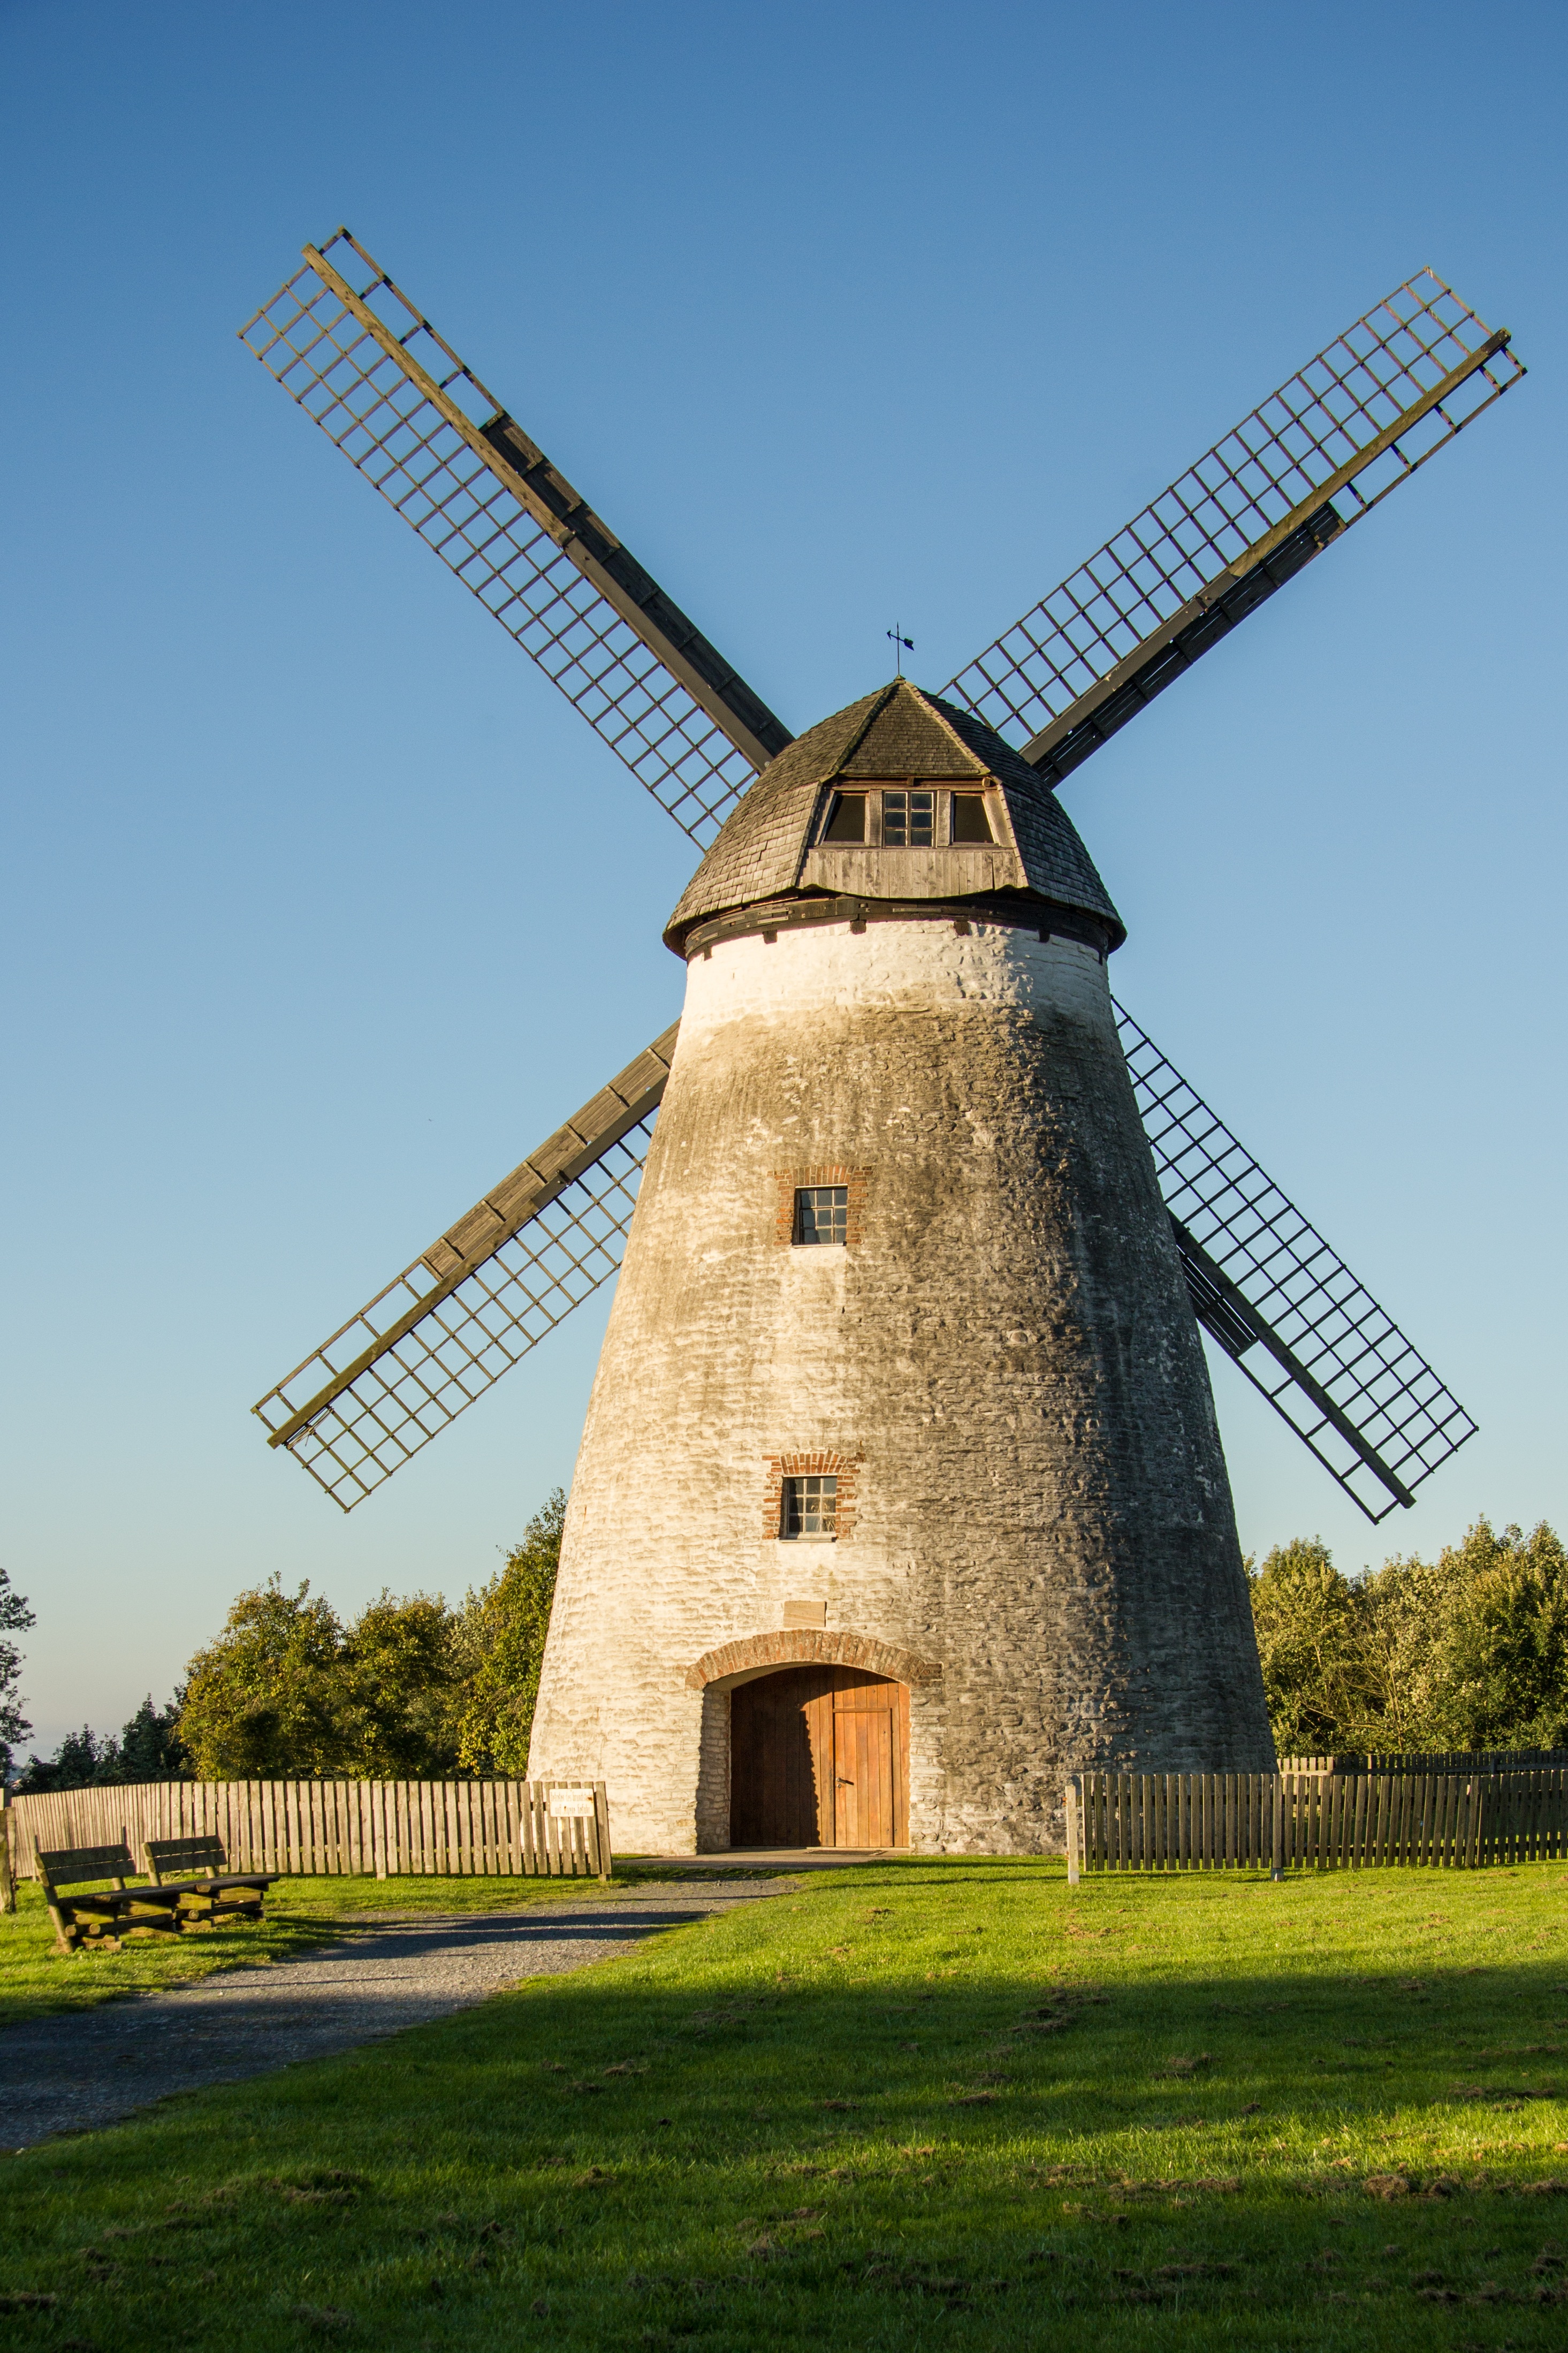
windmill, wind, building, old, monument, grind, mill, restored, protected